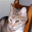
Label: cat